Cultural impact of Shakira

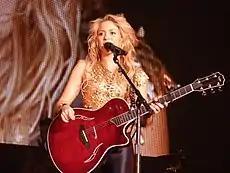
Shakira has been analyzed in several academic books for her influences from different parts of the world.

Shakira has been analyzed in numerous academic journals. Within these studies, various media assure that her Lebanese ancestry with her Latin nationality makes her possess a multiculturality that at the same time makes her a phenomenon within the industry since she is capable of mixing diverse cultures and fusing them in an excellent way both in music and outside of it. also mentioning the lyrics of her songs such as "Pies Descalzos, sueños blancos", "Octavo Día", "How do you do" and more are seen from a philosophical point of view, several other of her songs such as She Wolf, No, No creo and Te Necesito have shown a great knowledge of the different philosophical currents in the history of mankind and her music is a reflection of this, her name is taken as an example of a powerful brand in the world by various universities.